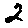
Label: 2